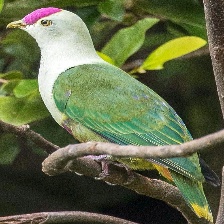
Species: SCARLET CROWNED FRUIT DOVE
Scientific name: PTILINOPUS INSULARIS